Step Back in Time

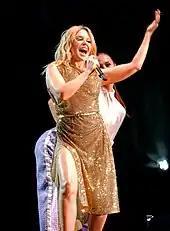
Minogue singing "Step Back in Time" on her 2019 summer tour

"Step Back in Time" has been performed on several concert tours by Minogue. The track's first appearance was during her Rhythm of Love Tour, where it was the opening number. It appeared again as the opening track to Minogue's follow-up Let's Get to It Tour, and was included on the live release that was recorded in Dublin, Ireland. Seven years later, it was included on Minogue's 1998 Intimate and Live show, where it was sung on the third segment. It was next sung during her Hits Medley section of the 2001 On a Night Like This Tour, and was included on the live DVD of the show.